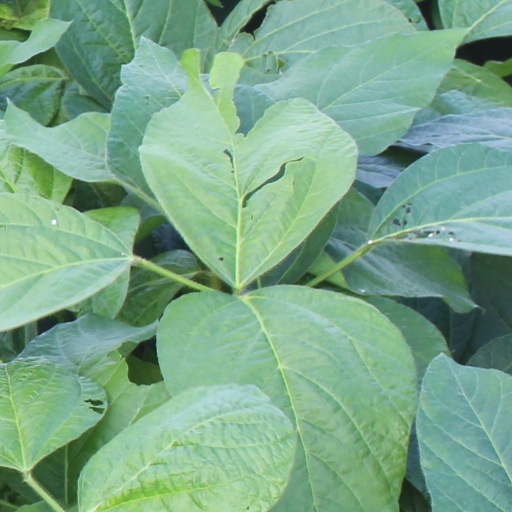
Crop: soybean